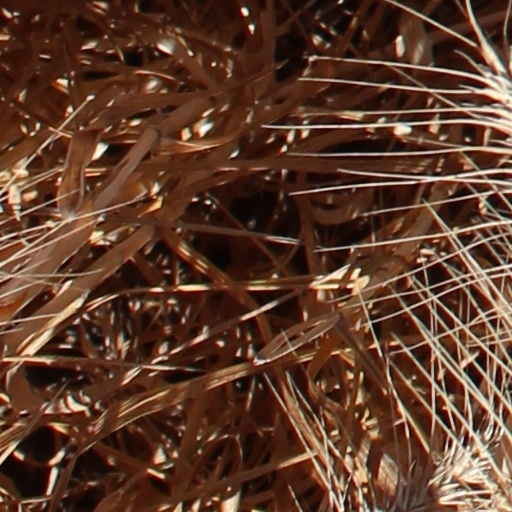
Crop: wheat